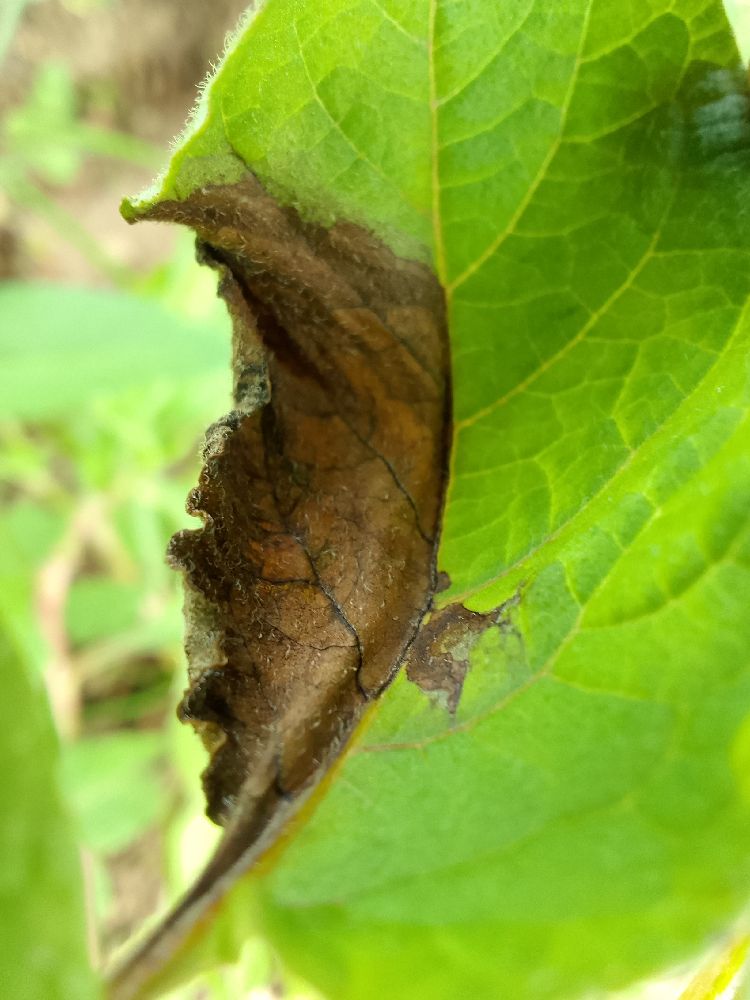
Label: Late blight